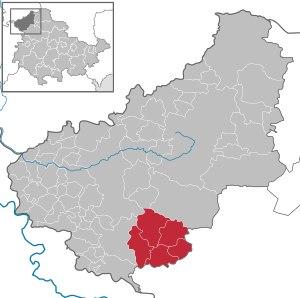
La Communauté d'administration Westerwald-Obereichsfeld réunit cinq communes de l'arrondissement d'Eichsfeld en Thuringe. Elle a son siège dans la commune de Küllstedt et a été créée le 22 février 1991.